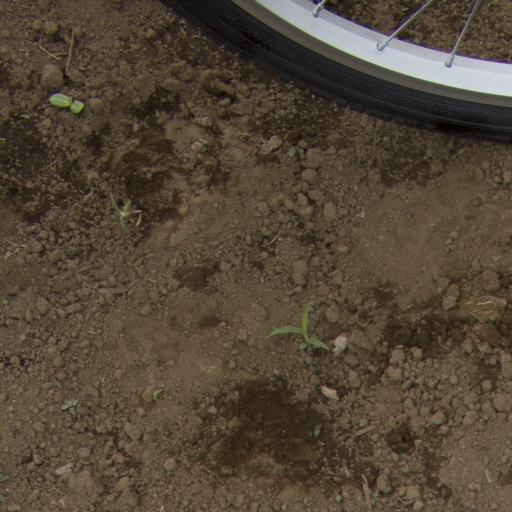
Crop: Jerusalem artichoke